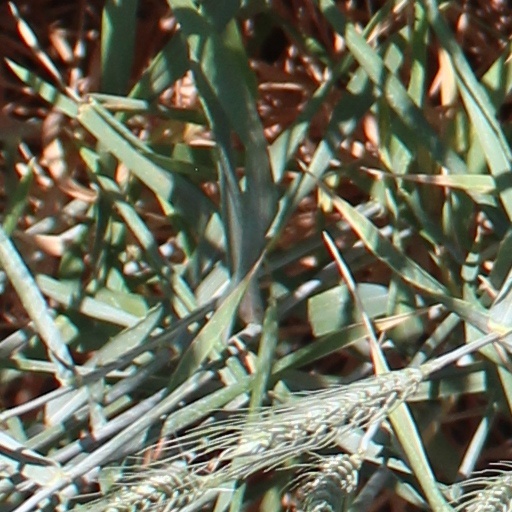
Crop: wheat